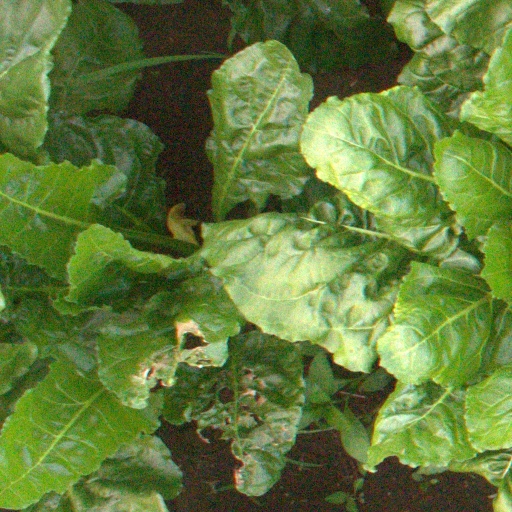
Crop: sugar beet